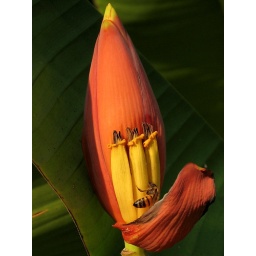
Bananas grow in the Arboretum. Well, the plants grow and bloom, but I've never seen any ripe bananas on them.